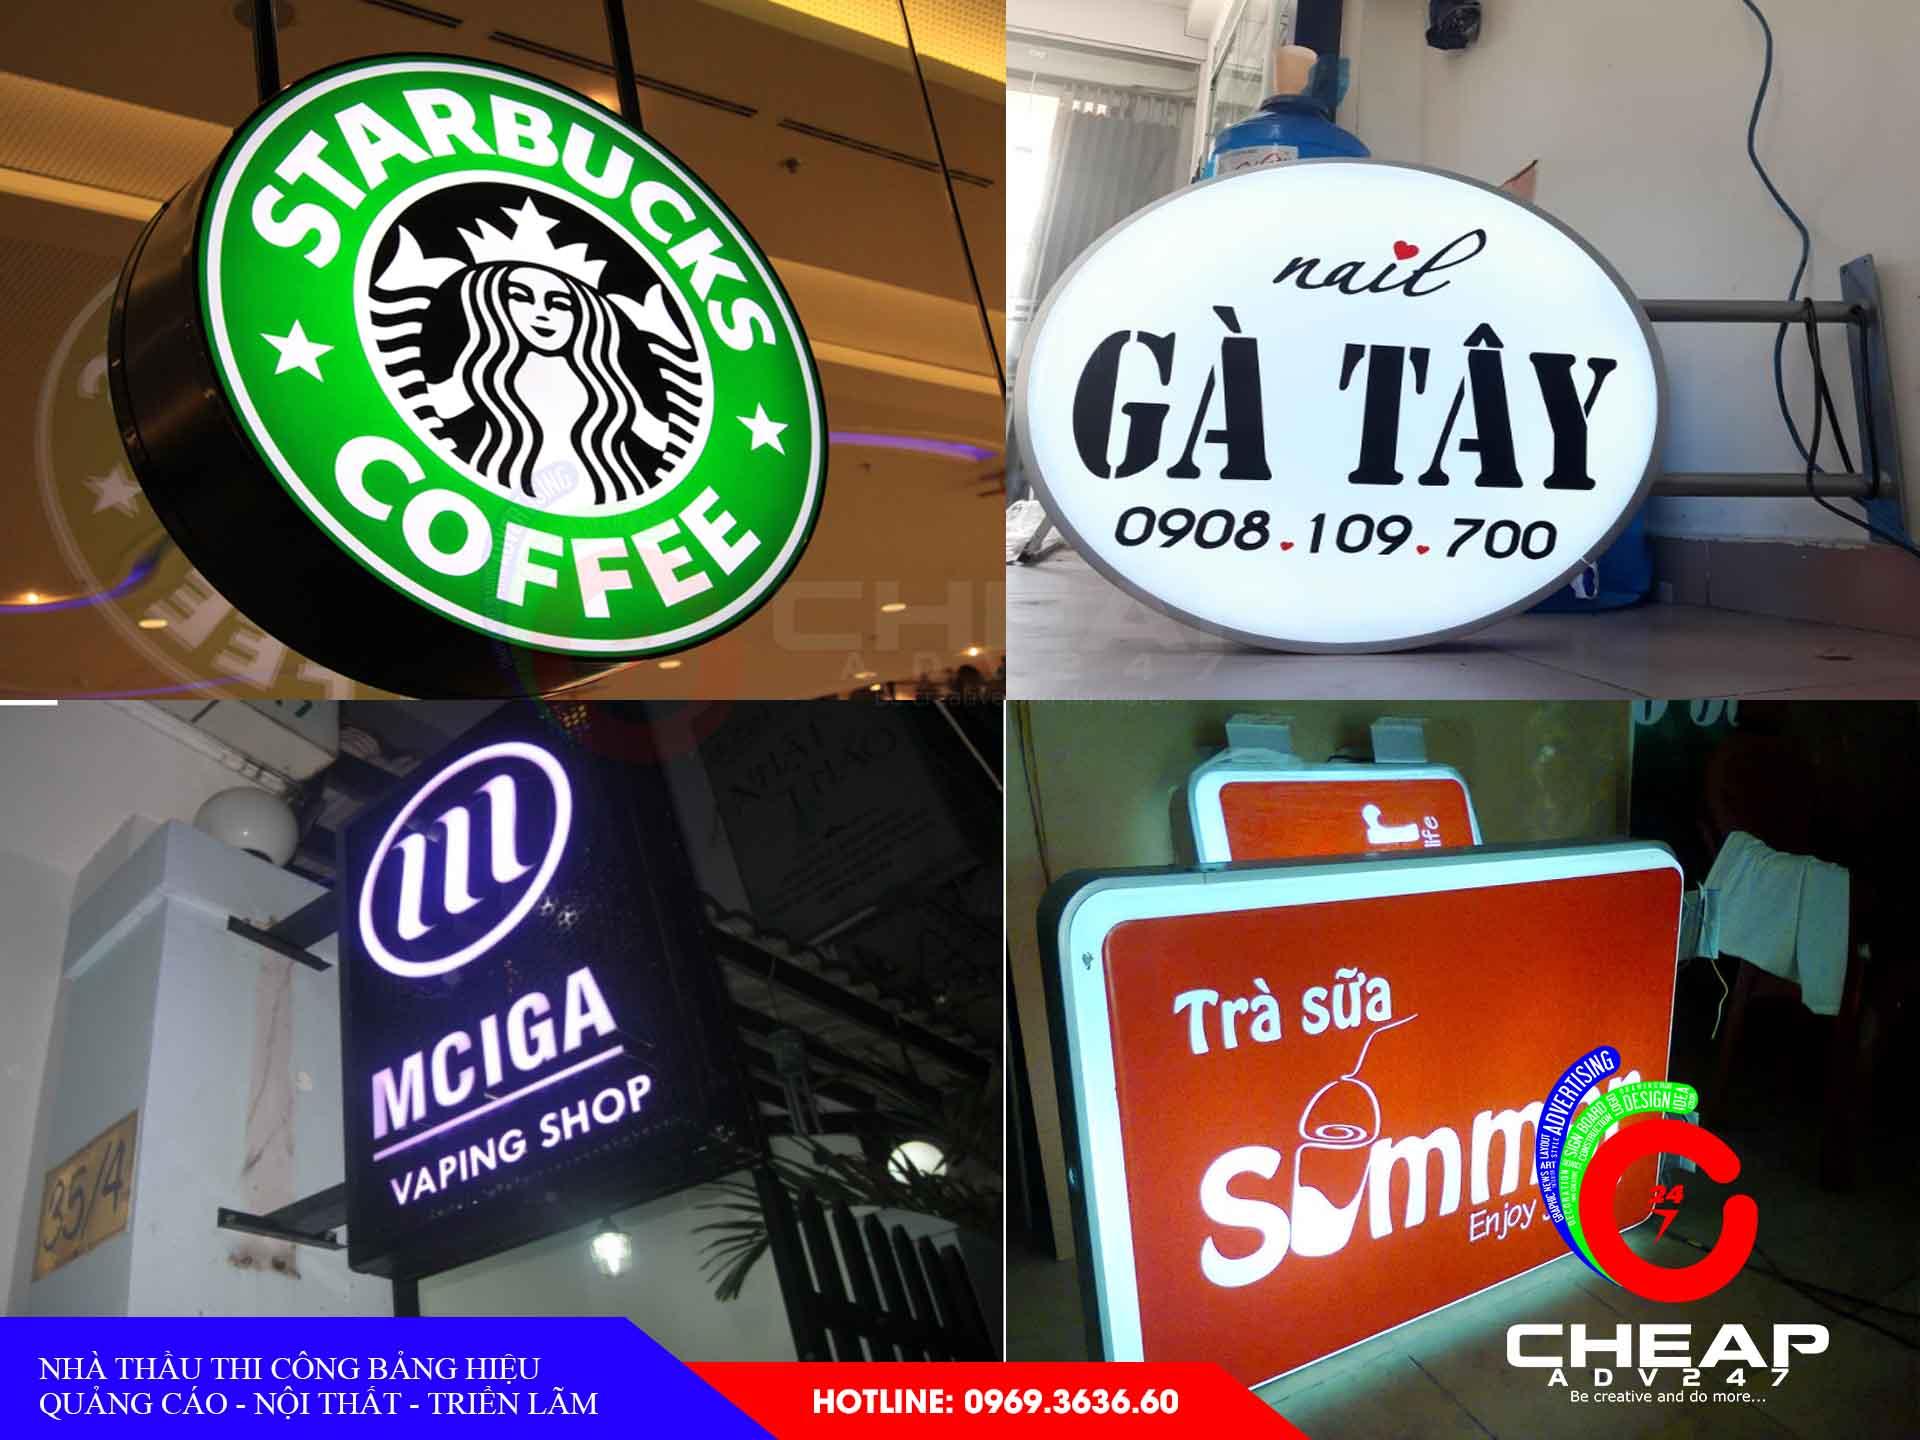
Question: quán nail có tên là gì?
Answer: quán nail có tên là gà tây